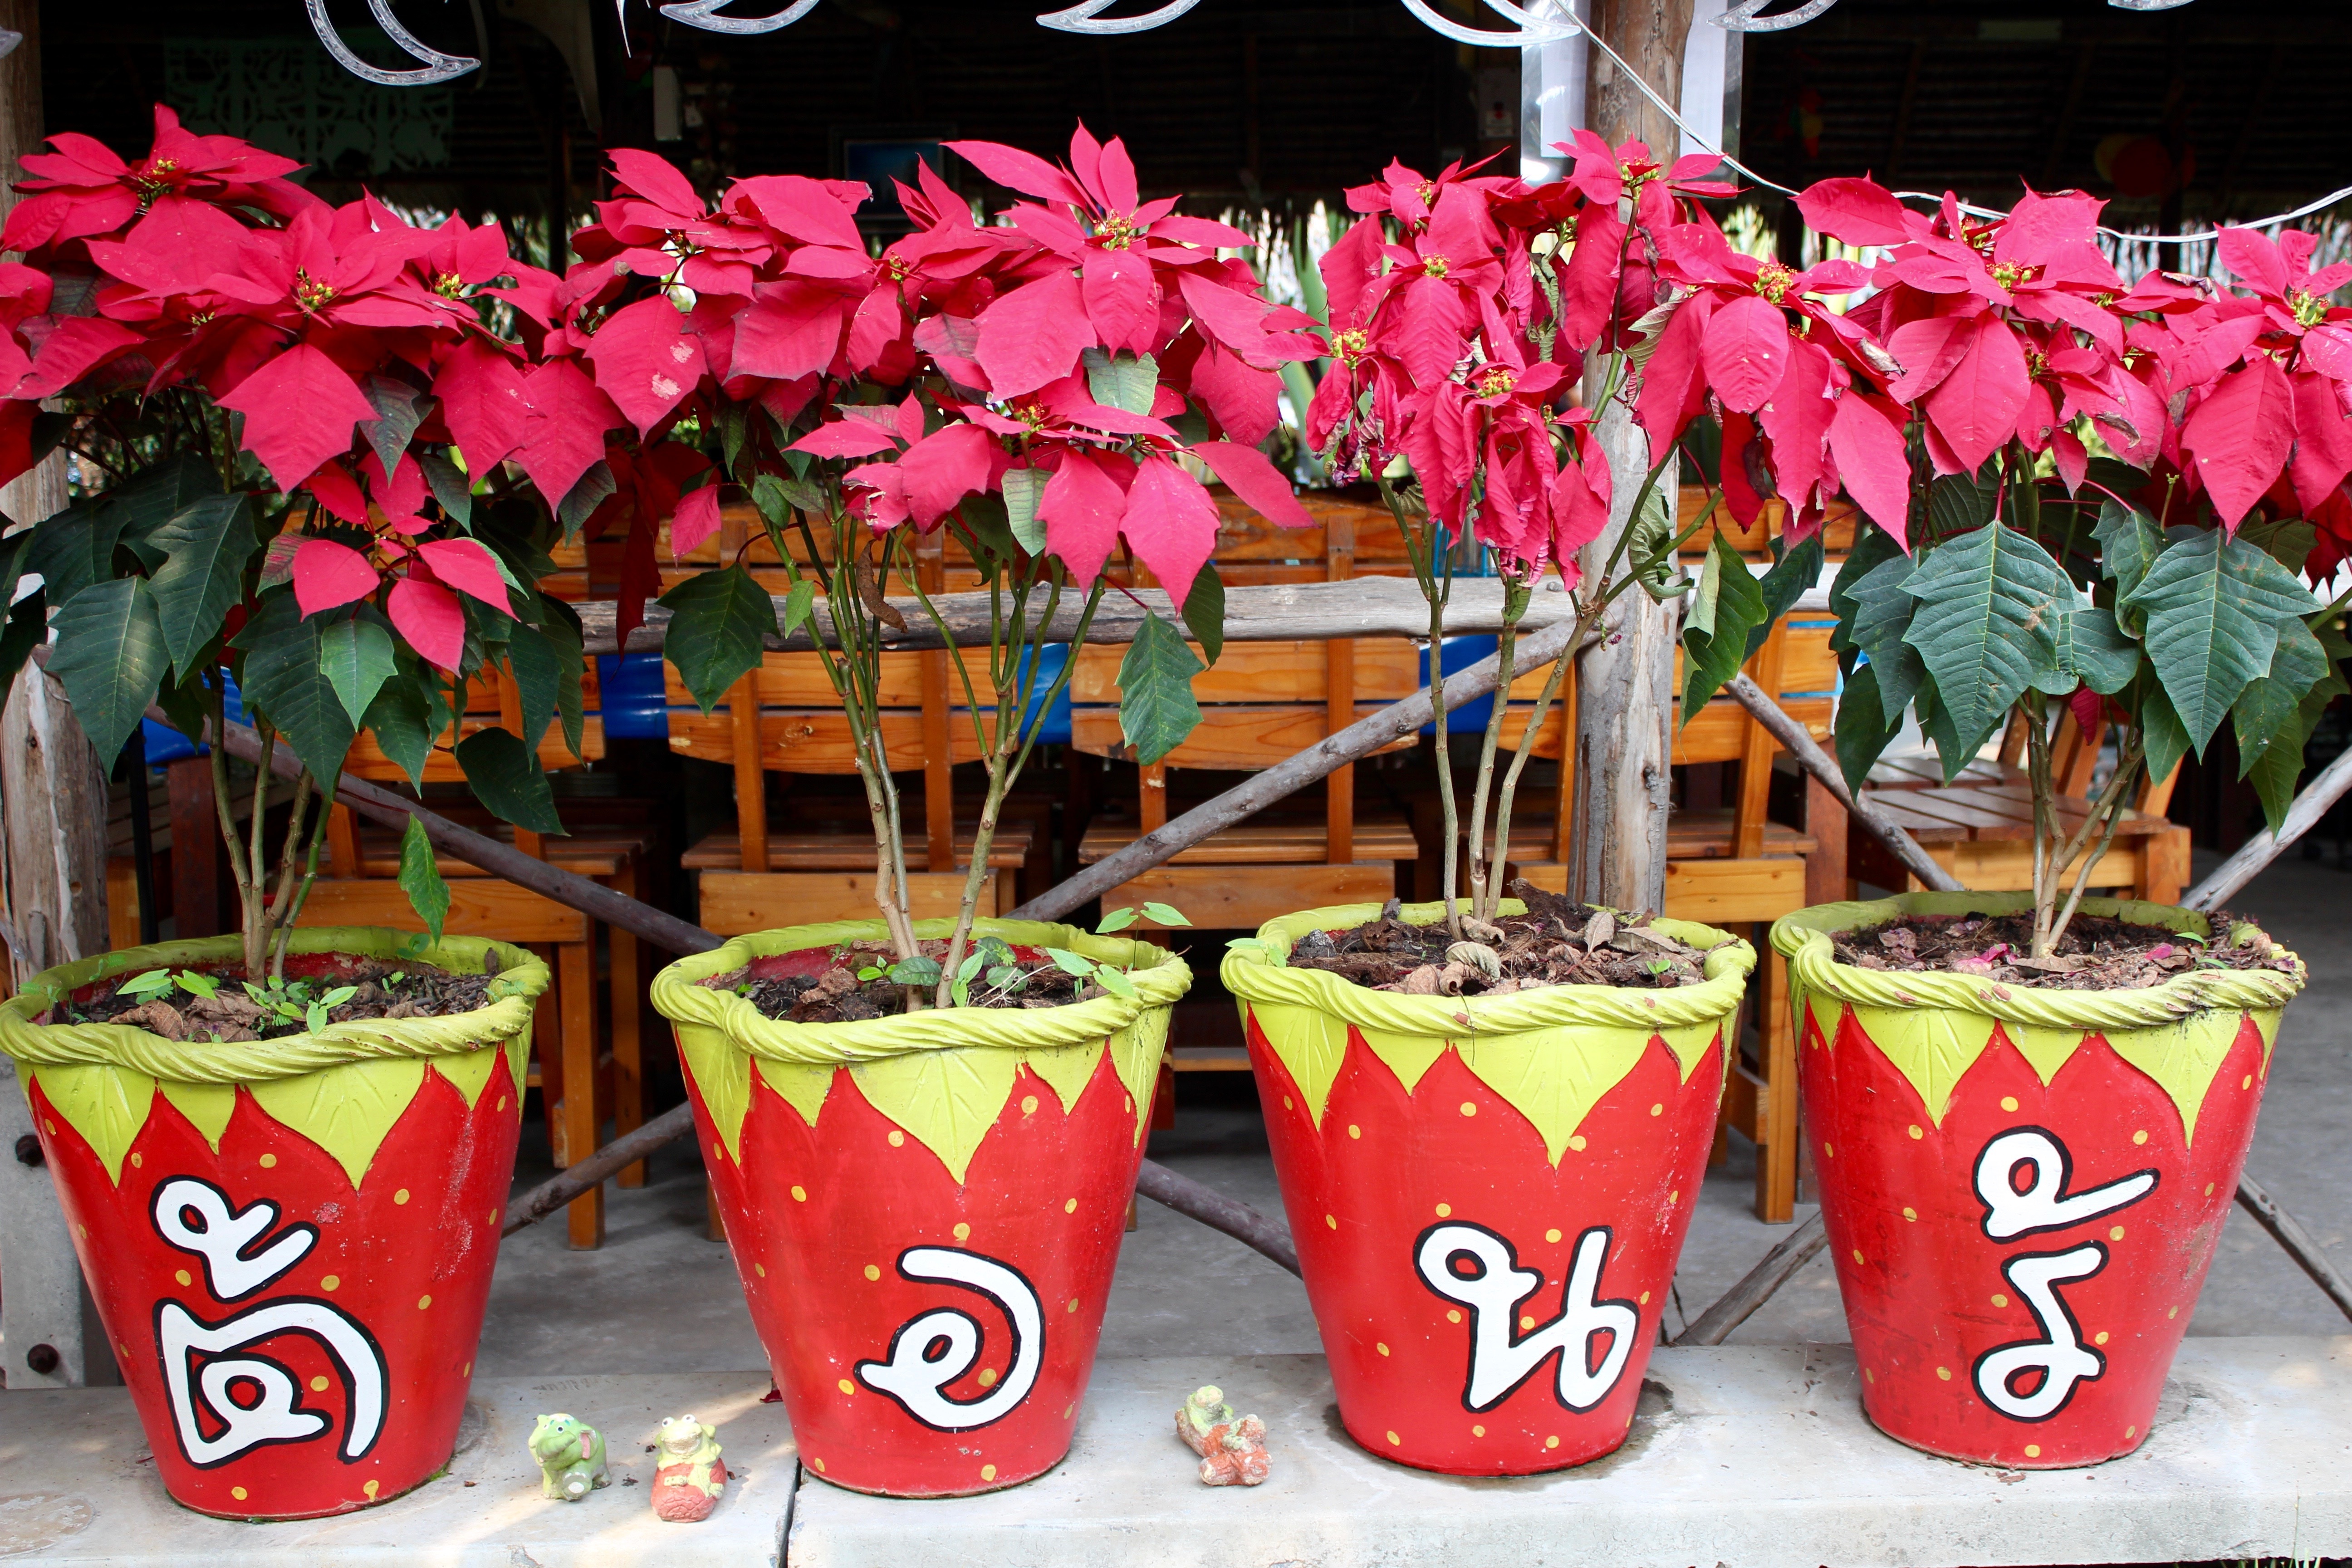
plant, flower, pot, summer, food, red, garden, deco, flowers, geranium, flowerpot, pots, planted, ornamental plant, gartendeko, flowering plant